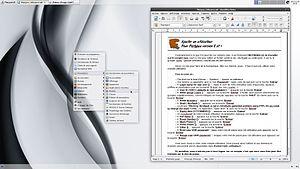
Platypux est une distribution GNU/Linux d'origine française, appartenant à la famille Slackware, créée par les frères Pierre-Aimé et Jacques-Olivier.